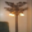
Label: lamp